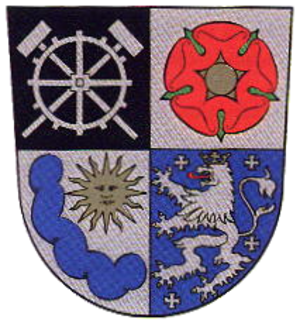
blason du Territoire du Bassin de la Sarre 1920